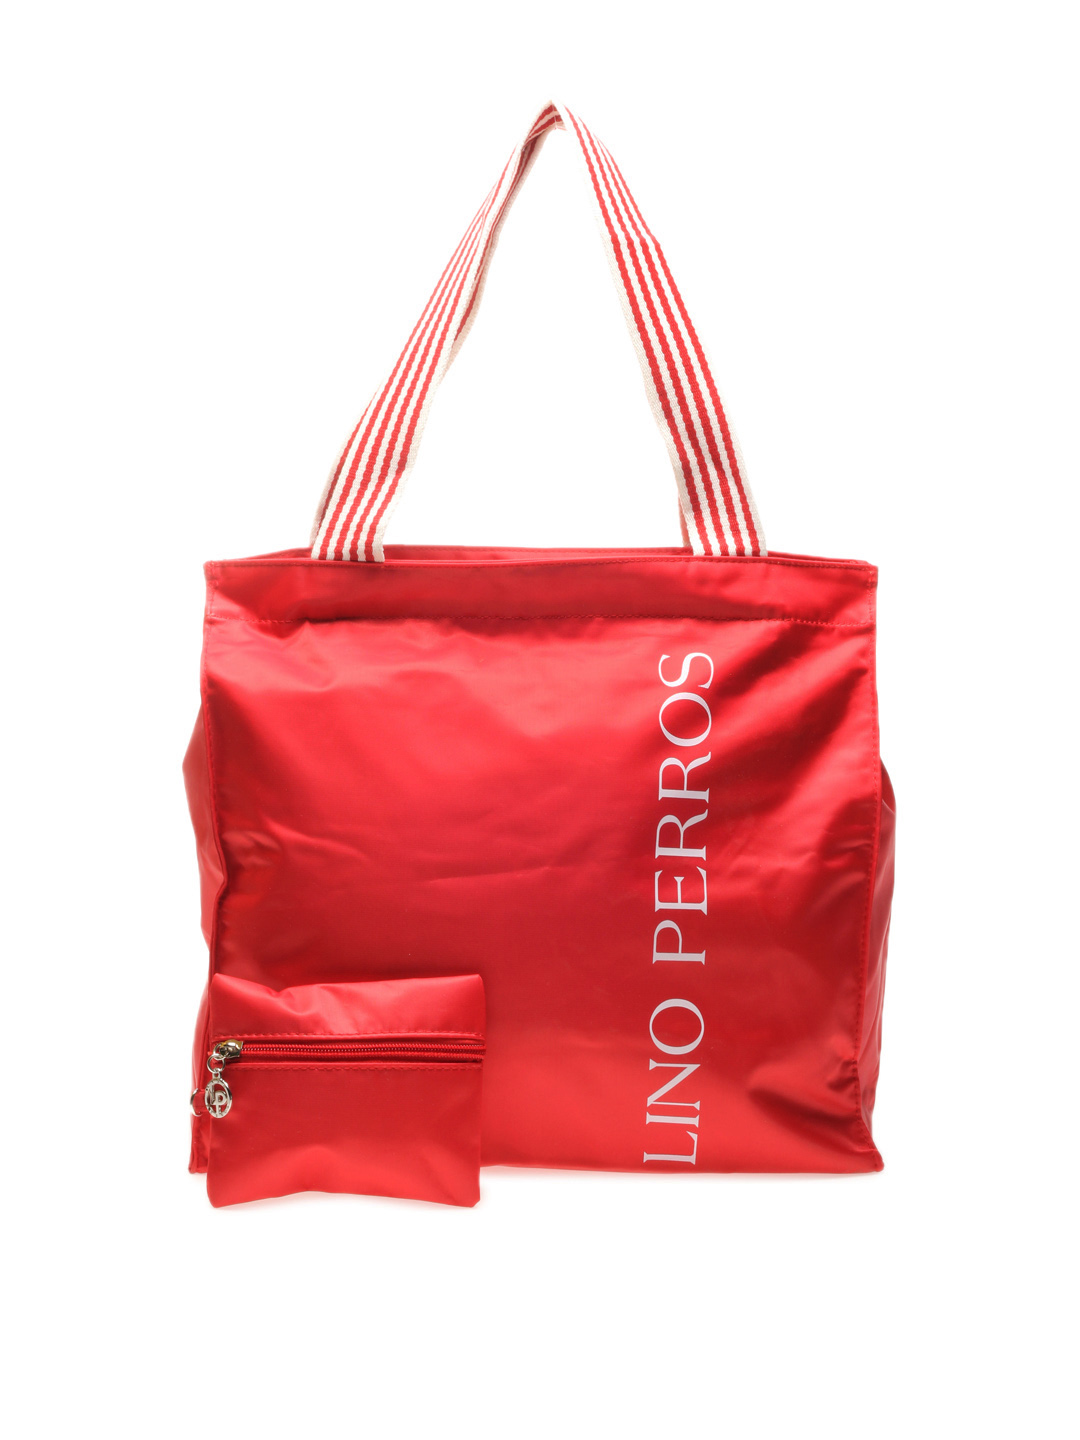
Lino Perros Women Red Handbag
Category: Accessories / Bags / Handbags
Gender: Women
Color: Red
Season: Summer 2012
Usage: Casual